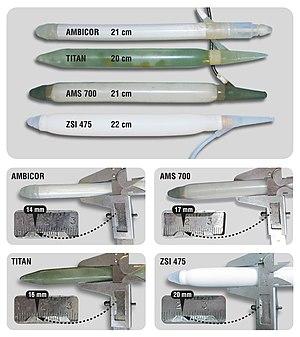
Une prothèse pénienne, ou implant pénien, est l'un des plus anciens traitements efficaces pour la dysfonction érectile. Le dispositif médical qui est implanté chirurgicalement dans les corps caverneux du pénis lors d'une intervention chirurgicale, offre les plus hauts niveaux de satisfaction du patient et de son partenaire parmi toutes les options de traitement disponibles. Le dispositif est indiqué pour les hommes impuissants ou ayant une dysfonction érectile, qui résulte de plusieurs conditions physiques, telles que les maladies cardiovasculaires, le diabète, le traumatisme pelvien, la maladie de la Peyronie, ou d'un cancer de la prostate. Moins fréquemment, une prothèse pénienne peut également être utilisée dans l'étape finale de la chirurgie plastique de la phalloplastie, dans le cadre de la chirurgie de réattribution sexuelle Ftm, ainsi que pour des patients adultes qui ont besoin de modifications génitales. Bien qu'il existe de nombreux types d'implants, la plupart se répartissent en deux catégories: malléables et gonflables.